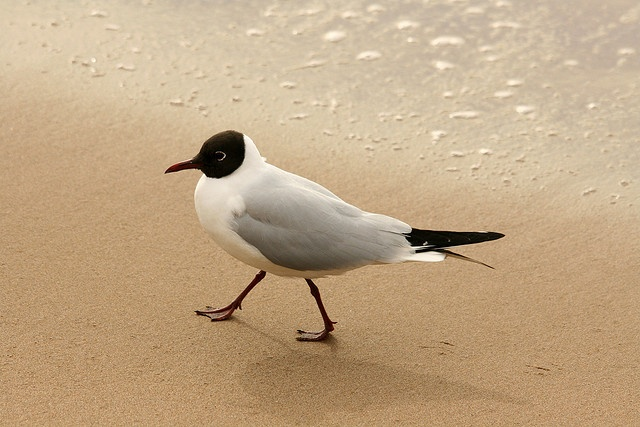
A black and white bird is walking on the sand.
A small seagull walking on the sand with traces of water and small bubbles to the side of it.
A sea bird with a very black face walking on a beach
A bird walks along the sand on a beach.
A black and white bird walking on sand.